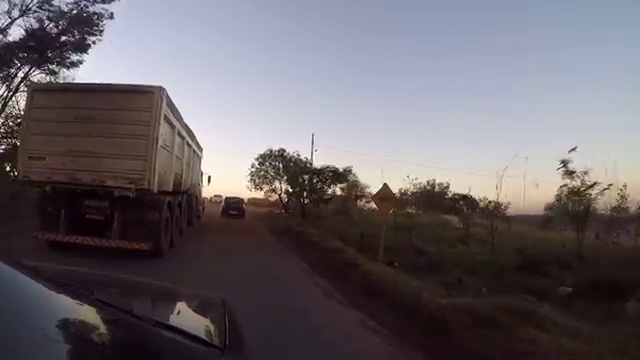
Fire: no
Smoke: no